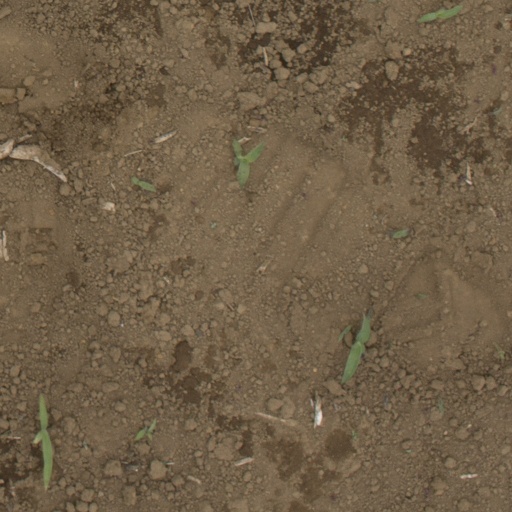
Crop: Jerusalem artichoke